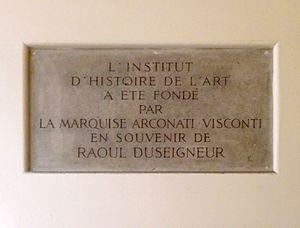
Plaque de l'Institut d'Histoire de l'Art fondé par la Marquise Arconati-Visconti en souvenir de Raoul Duseigneur
Marie-Louise Jeanne Peyrat, marquise Arconati-Visconti, surnommée la marquise rouge, née le 26 décembre 1840 et morte à Paris le 3 mai 1923, est une collectionneuse et mécène française.